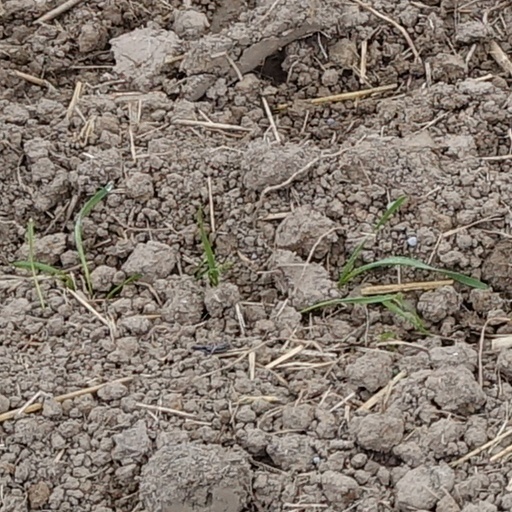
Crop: wheat